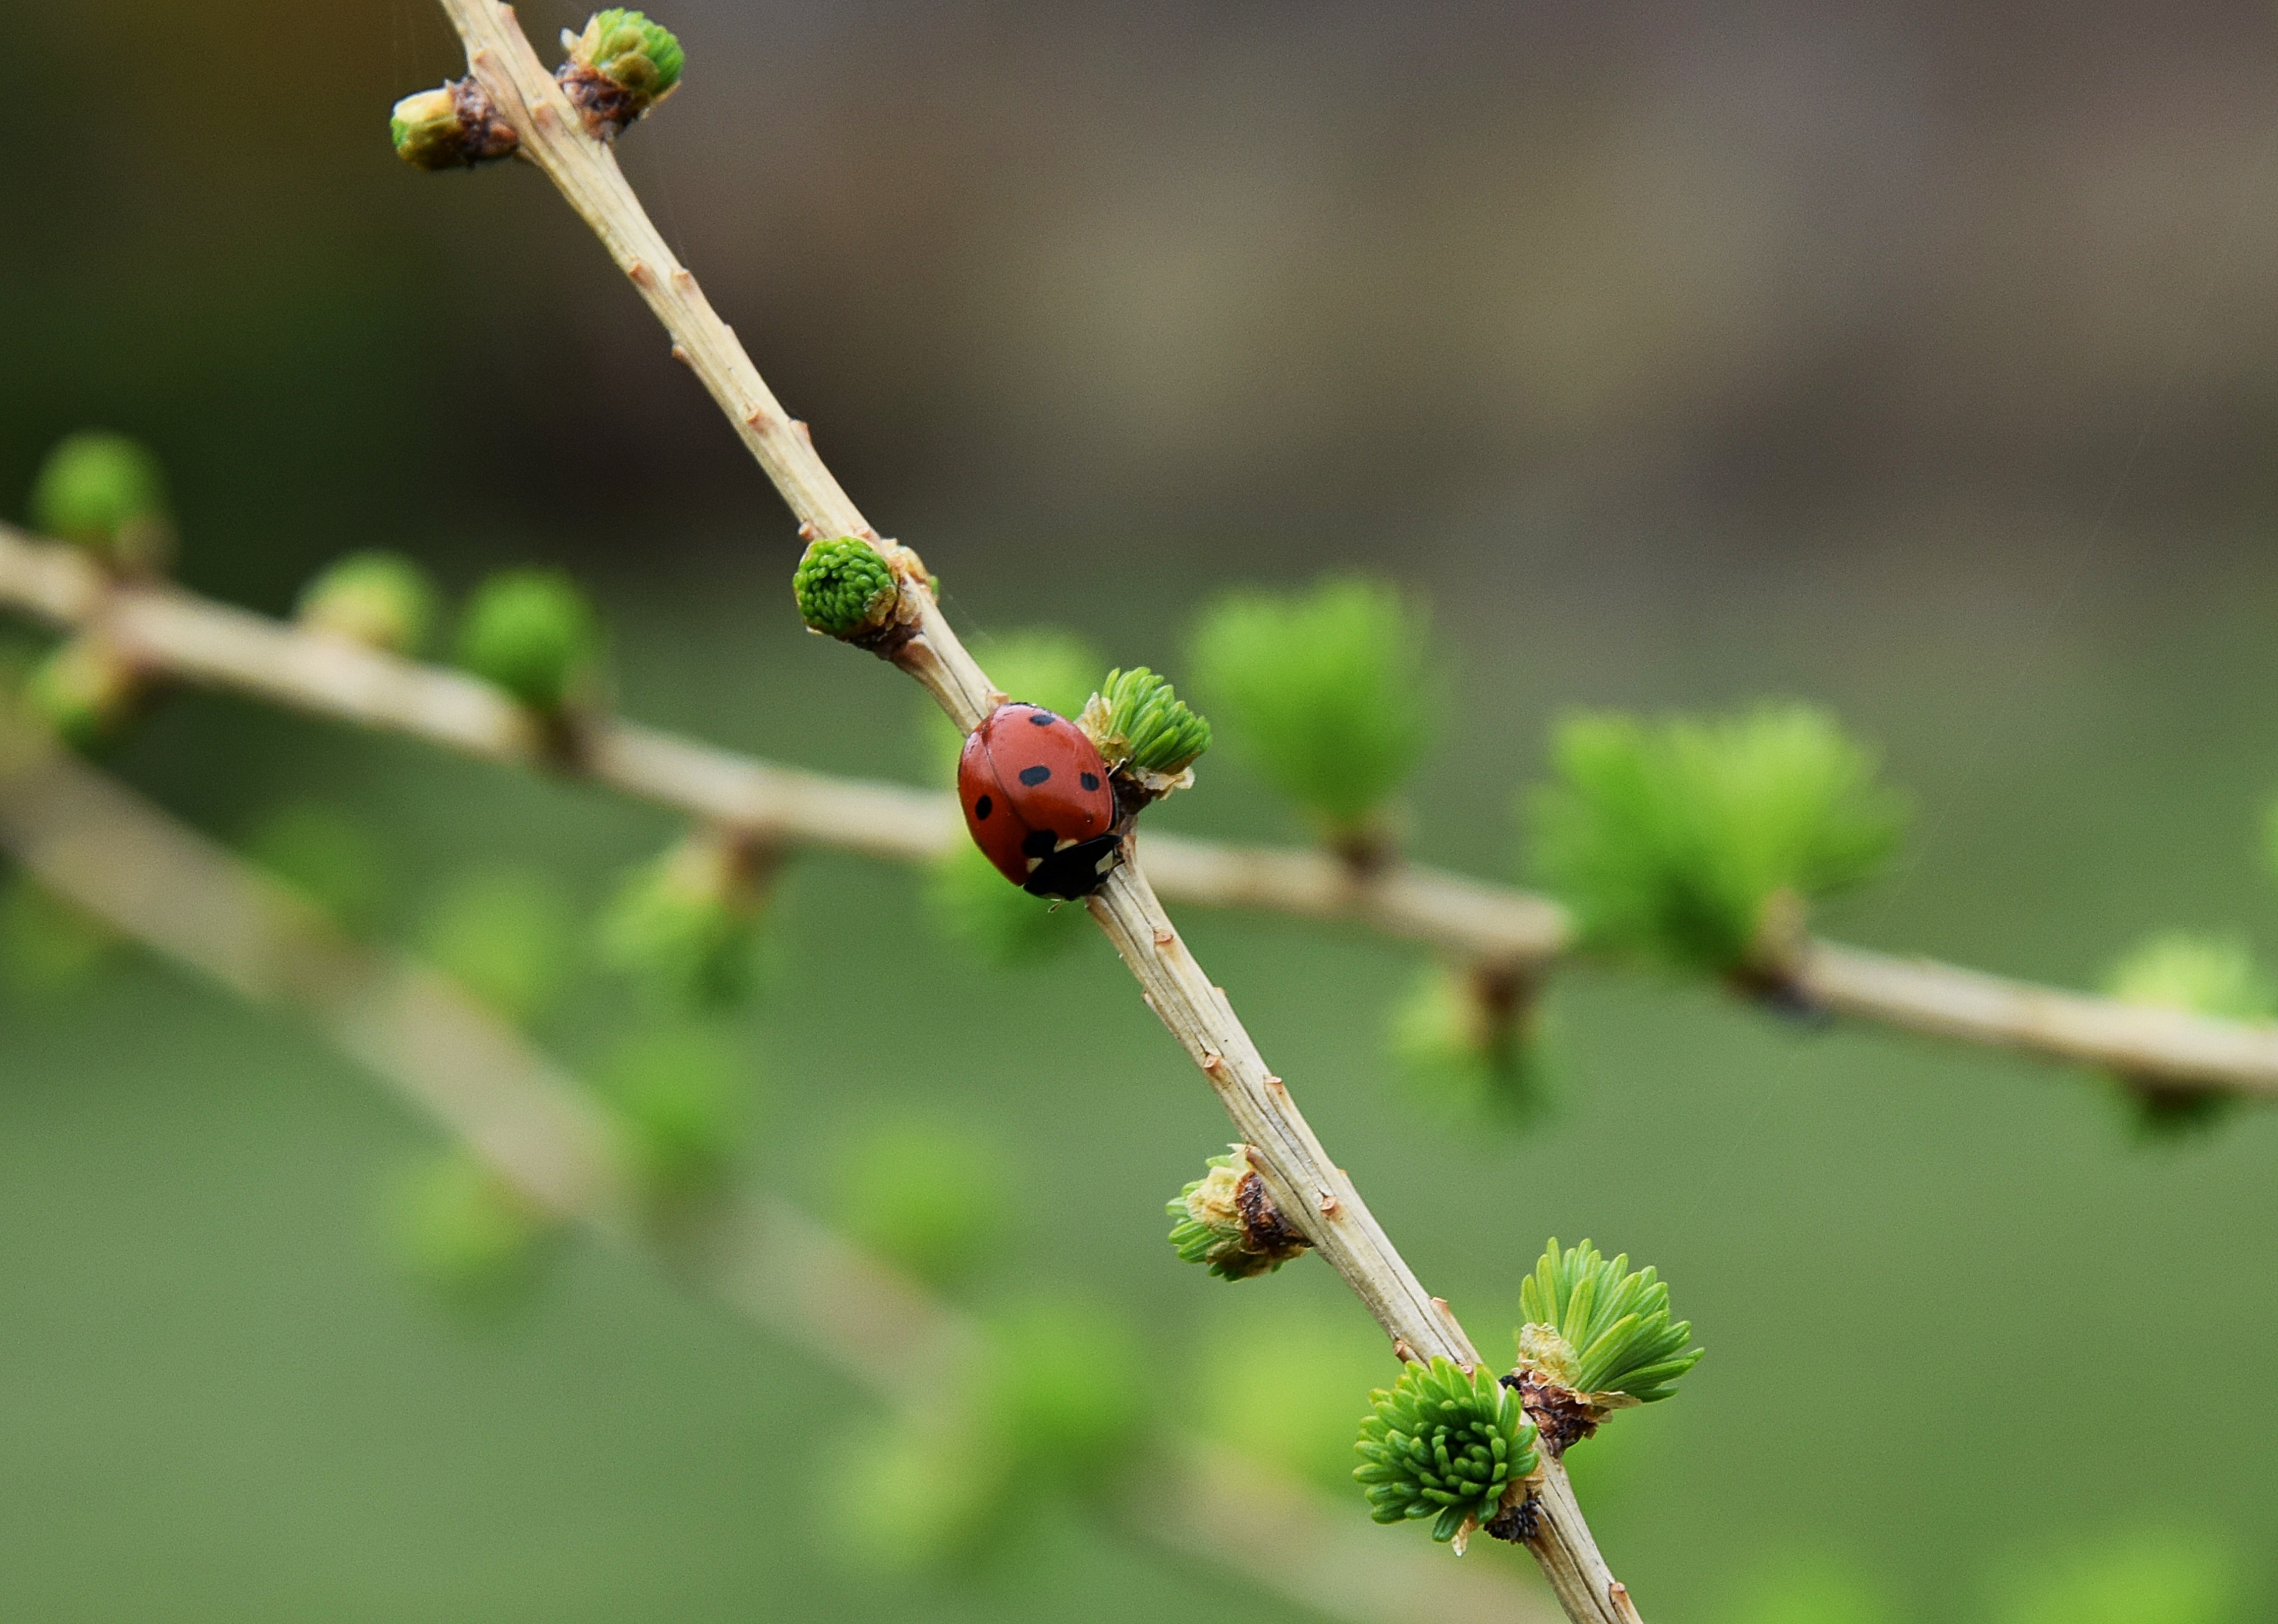
tree, nature, grass, branch, blossom, plant, meadow, fruit, leaf, flower, food, spring, green, produce, macro, ladybug, garden, flora, fauna, twig, shrub, sprig, bud, ladybugs, macro photography, flowering plant, plant stem, land plant, thorns spines and prickles